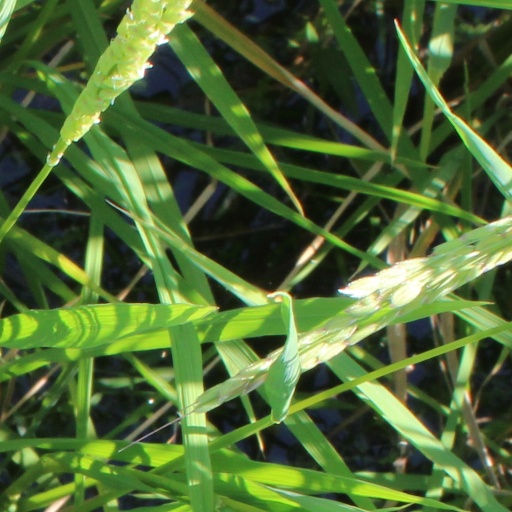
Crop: rice